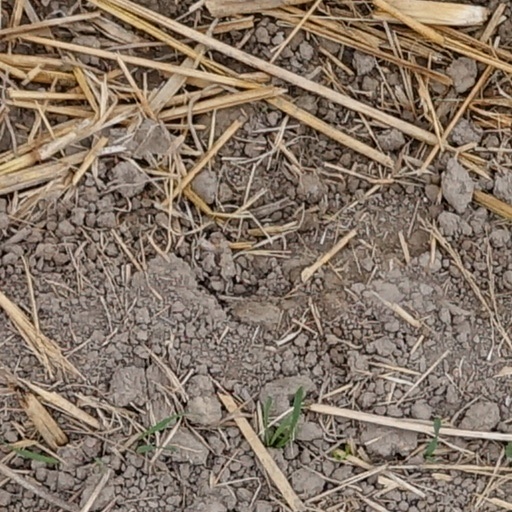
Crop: wheat